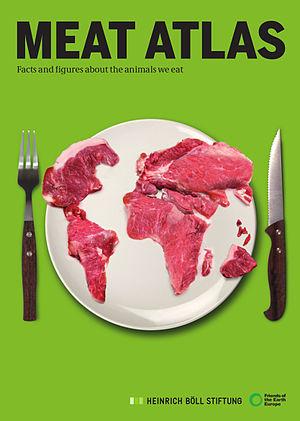
L’Atlas de la viande est une publication de la Fondation Heinrich Böll et des organisations Les Amis de la Terre et « Arc 2020 » sur la consommation de viande.